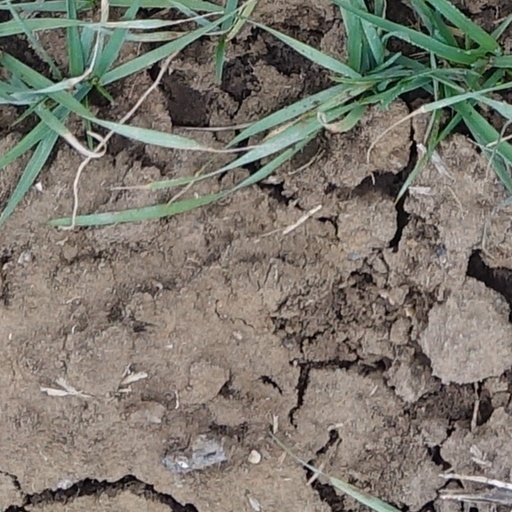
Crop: wheat